Crossplot (film)

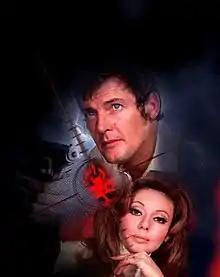

Crossplot is a 1969 British neo noir crime film starring Roger Moore. Belgian actress Claudie Lange was also featured in her largest English-speaking role. The film is a loose remake of "North by Northwest".